Paintings from Arlanza

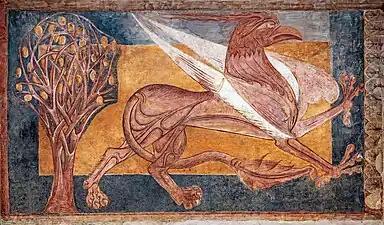
The Arlanza gryphon, fresco transferred to canvas, 189.5 × 322 cm, c. 1210, MNAC, Barcelona

The paintings from Arlanza are a set of frescos belonging to the mural decoration of a Benedictine monastery of San Pedro de Arlanza, in the Province of Burgos, Castile and León, Spain, dating to around 1210, and now dispersed among a number of collections. The Spanish government began to detach and sell sections of the frescos in the 19th century, though less exciting sections remain "in situ". In 1943, the largest group of six major fragments was moved to the National Art Museum of Catalonia of Barcelona. Most of the Romanesque mural painting that has survived is of religious subjects. There was also fine decorations of a courtly or profane nature in large monastic centres, such as Arlanza in Castile, and these fragments represent especially rare survivals. According to C. R. Dodwell, the "imposing" Arlanza paintings are "endowed with all the power and grandeur of Romanesque at its best".